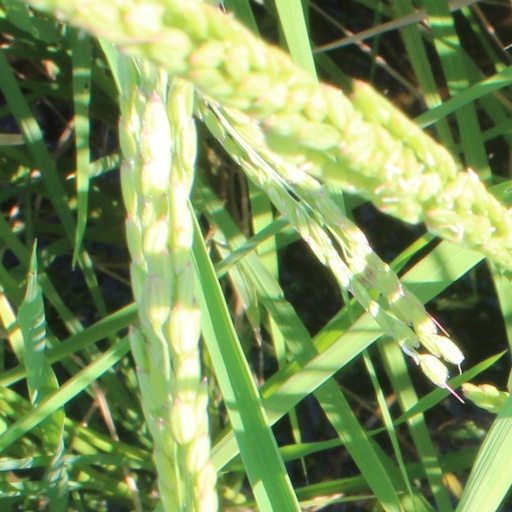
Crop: rice